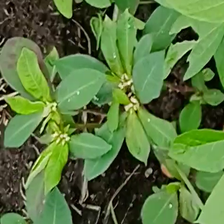
Weed species: Moti_dudhi(Euphorbia_geneculata_L)